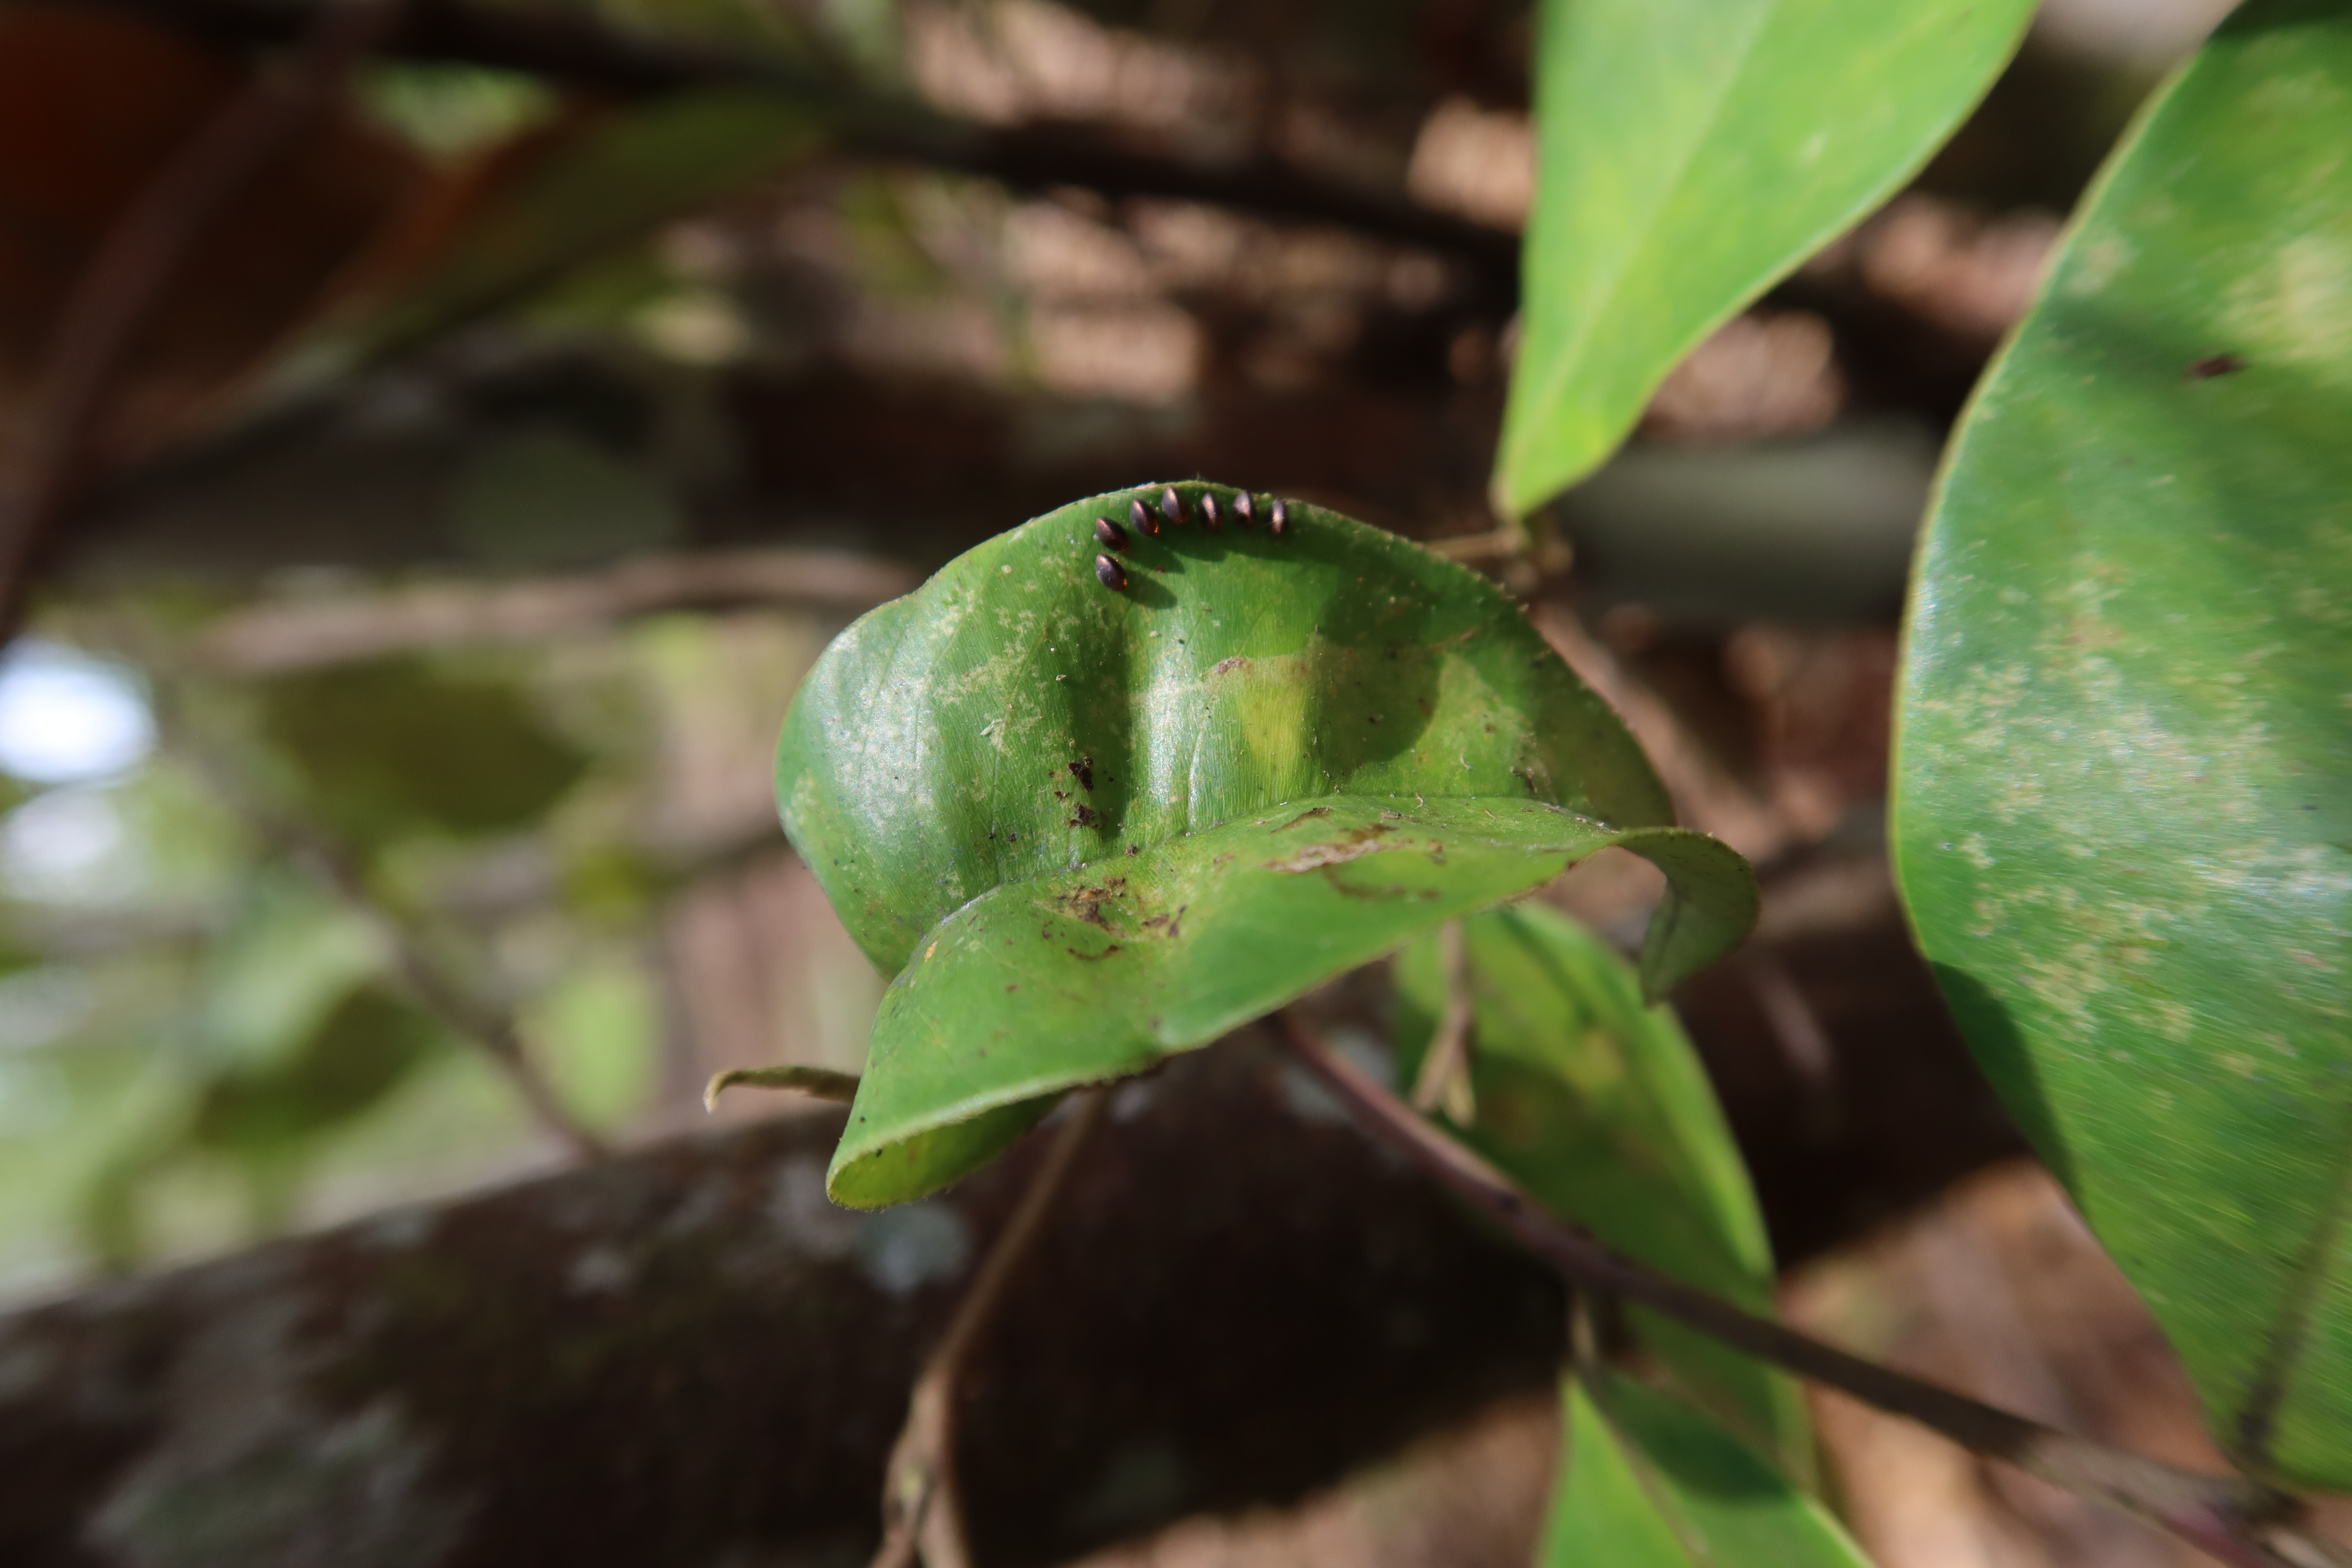
Label: Scale insect